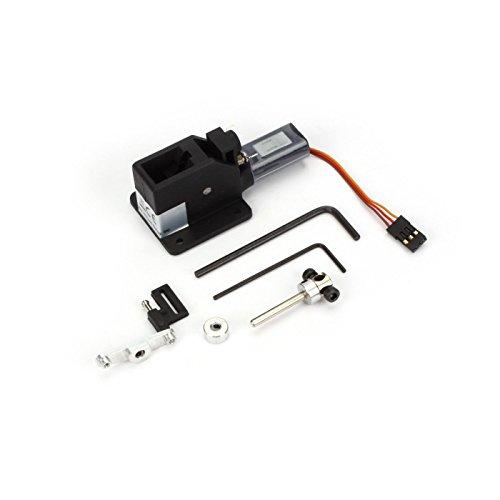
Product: E-flite 15 - 25 105-Degree Nose Electric Retract Unit, EFLG211105
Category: Toys & Games | Hobbies | Remote & App Controlled Vehicles & Parts | Remote & App Controlled Vehicles
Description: E-flite 15 - 25 105-Degree Nose Electric Retract Unit, EFLG211105.
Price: $10.29
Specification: ProductDimensions:4.8x3.1x2.6inches|ItemWeight:1.44ounces|ShippingWeight:1.6ounces(Viewshippingratesandpolicies)|ASIN:B003QWLX46|Itemmodelnumber:EFLG211105|Manufacturerrecommendedage:14yearsandup